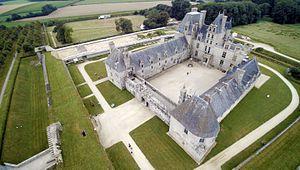
Vue aérienne du Château de Kerjean à Saint Vougay dans le nord Finistère (29440). La façade Est. Construction au XVIe siècle par la famille Barbier. De style renaissance probablement influencé de Philibert Delorme.
Le château de Kerjean est un château sur la commune de Saint-Vougay, dans le département français du Finistère. Il est classé au titre des monuments historiques par arrêté du 29 avril 1911. Témoignage de la Bretagne prospère, la forteresse de Kerjean est un des plus beaux exemples d’architecture de style Renaissance du pays de Léon.